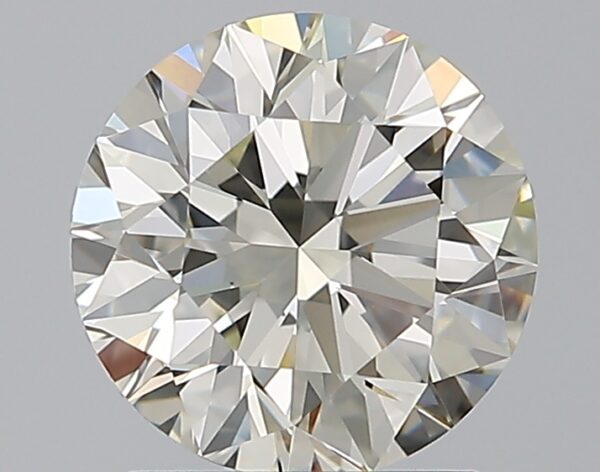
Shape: round
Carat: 1.82
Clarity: VVS1
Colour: K
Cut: EX
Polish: EX
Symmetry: EX
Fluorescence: N
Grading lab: GIA
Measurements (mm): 7.76 x 7.81 x 4.86